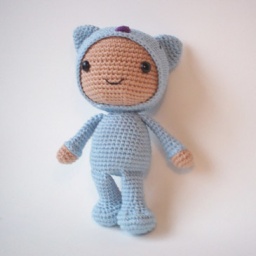
boy in cat suit